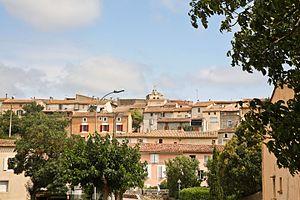
Village de Raissac-sur-Lampy (Aude)
Raissac-sur-Lampy est une commune française située dans le département de l'Aude en région Occitanie.